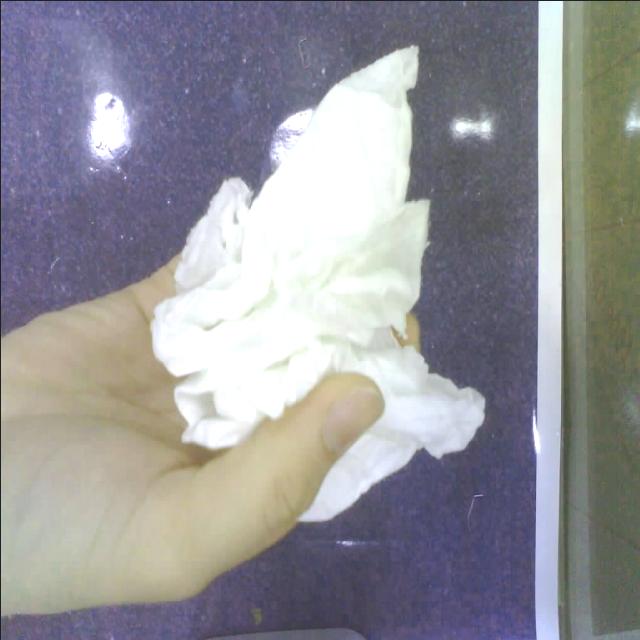
Label: tissues